St Thomas More College, Sunnybank

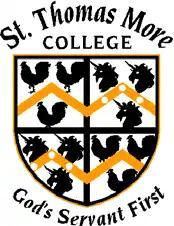

St Thomas More College (STMC) is a Catholic, coeducational, secondary school located approximately 15 km south of Brisbane. It is a part of Brisbane Catholic Education.